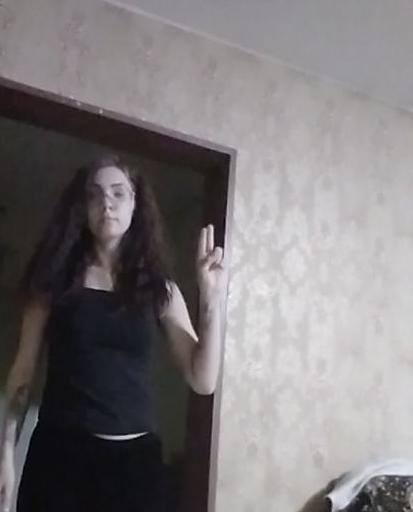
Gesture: two_up